Transportation Worker Identification Credential

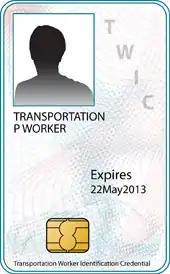
A sample Transportation Worker Identification Credential.

The Transportation Worker Identification Credential (or TWIC) program is a Transportation Security Administration (TSA) and U.S. Coast Guard initiative in the United States. The TWIC program provides a tamper-resistant biometric credential to maritime workers requiring unescorted access to secure areas of port facilities, outer continental shelf facilities, certain manufacturing facilities, and vessels regulated under the Maritime Transportation Security Act of 2002, or MTSA, and all U.S. Coast Guard credentialed merchant mariners. As of May 2014, there were 2,999,058 people enrolled in the program. Those seeking unescorted access to secure areas aboard affected vessels, and all Coast Guard credentialed merchant mariners, must obtain a TWIC. The new measures were fully implemented on April 15, 2009. To obtain a TWIC, an individual must provide biographic and biometric information such as fingerprints, sit for a digital photograph and successfully pass a security threat assessment conducted by TSA.